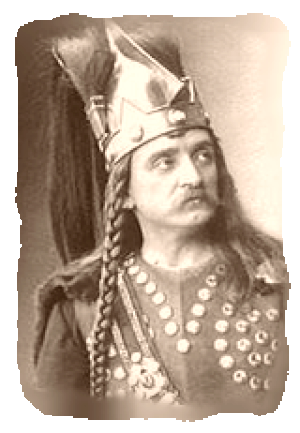
VAGUET, Albert
6 janvier : Concerto pour deux pianos et orchestre, de Béla Bartók, créé à New York.